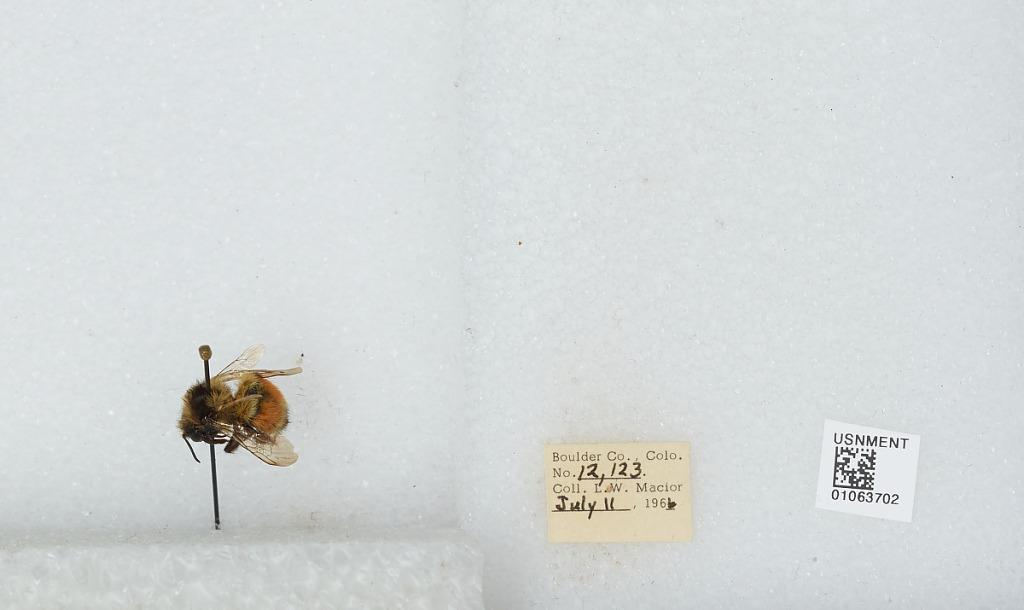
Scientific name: Bombus (Pyrobombus) bifarius Cresson
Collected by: L. Macior
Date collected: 1966-7-11
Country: United States
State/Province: Colorado
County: Boulder
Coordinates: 40.09, -105.36